Graham Vick

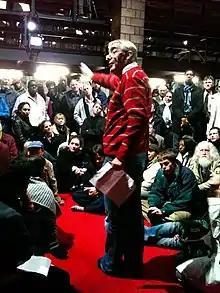
Vick coaches the Birmingham Opera Company chorus during a rehearsal

Sir Graham Vick (30 December 1953 – 17 July 2021) was an English opera director known for his experimental and revisionist stagings of traditional and modern operas. He worked in many of the world's leading opera houses and was artistic director of the Birmingham Opera Company.